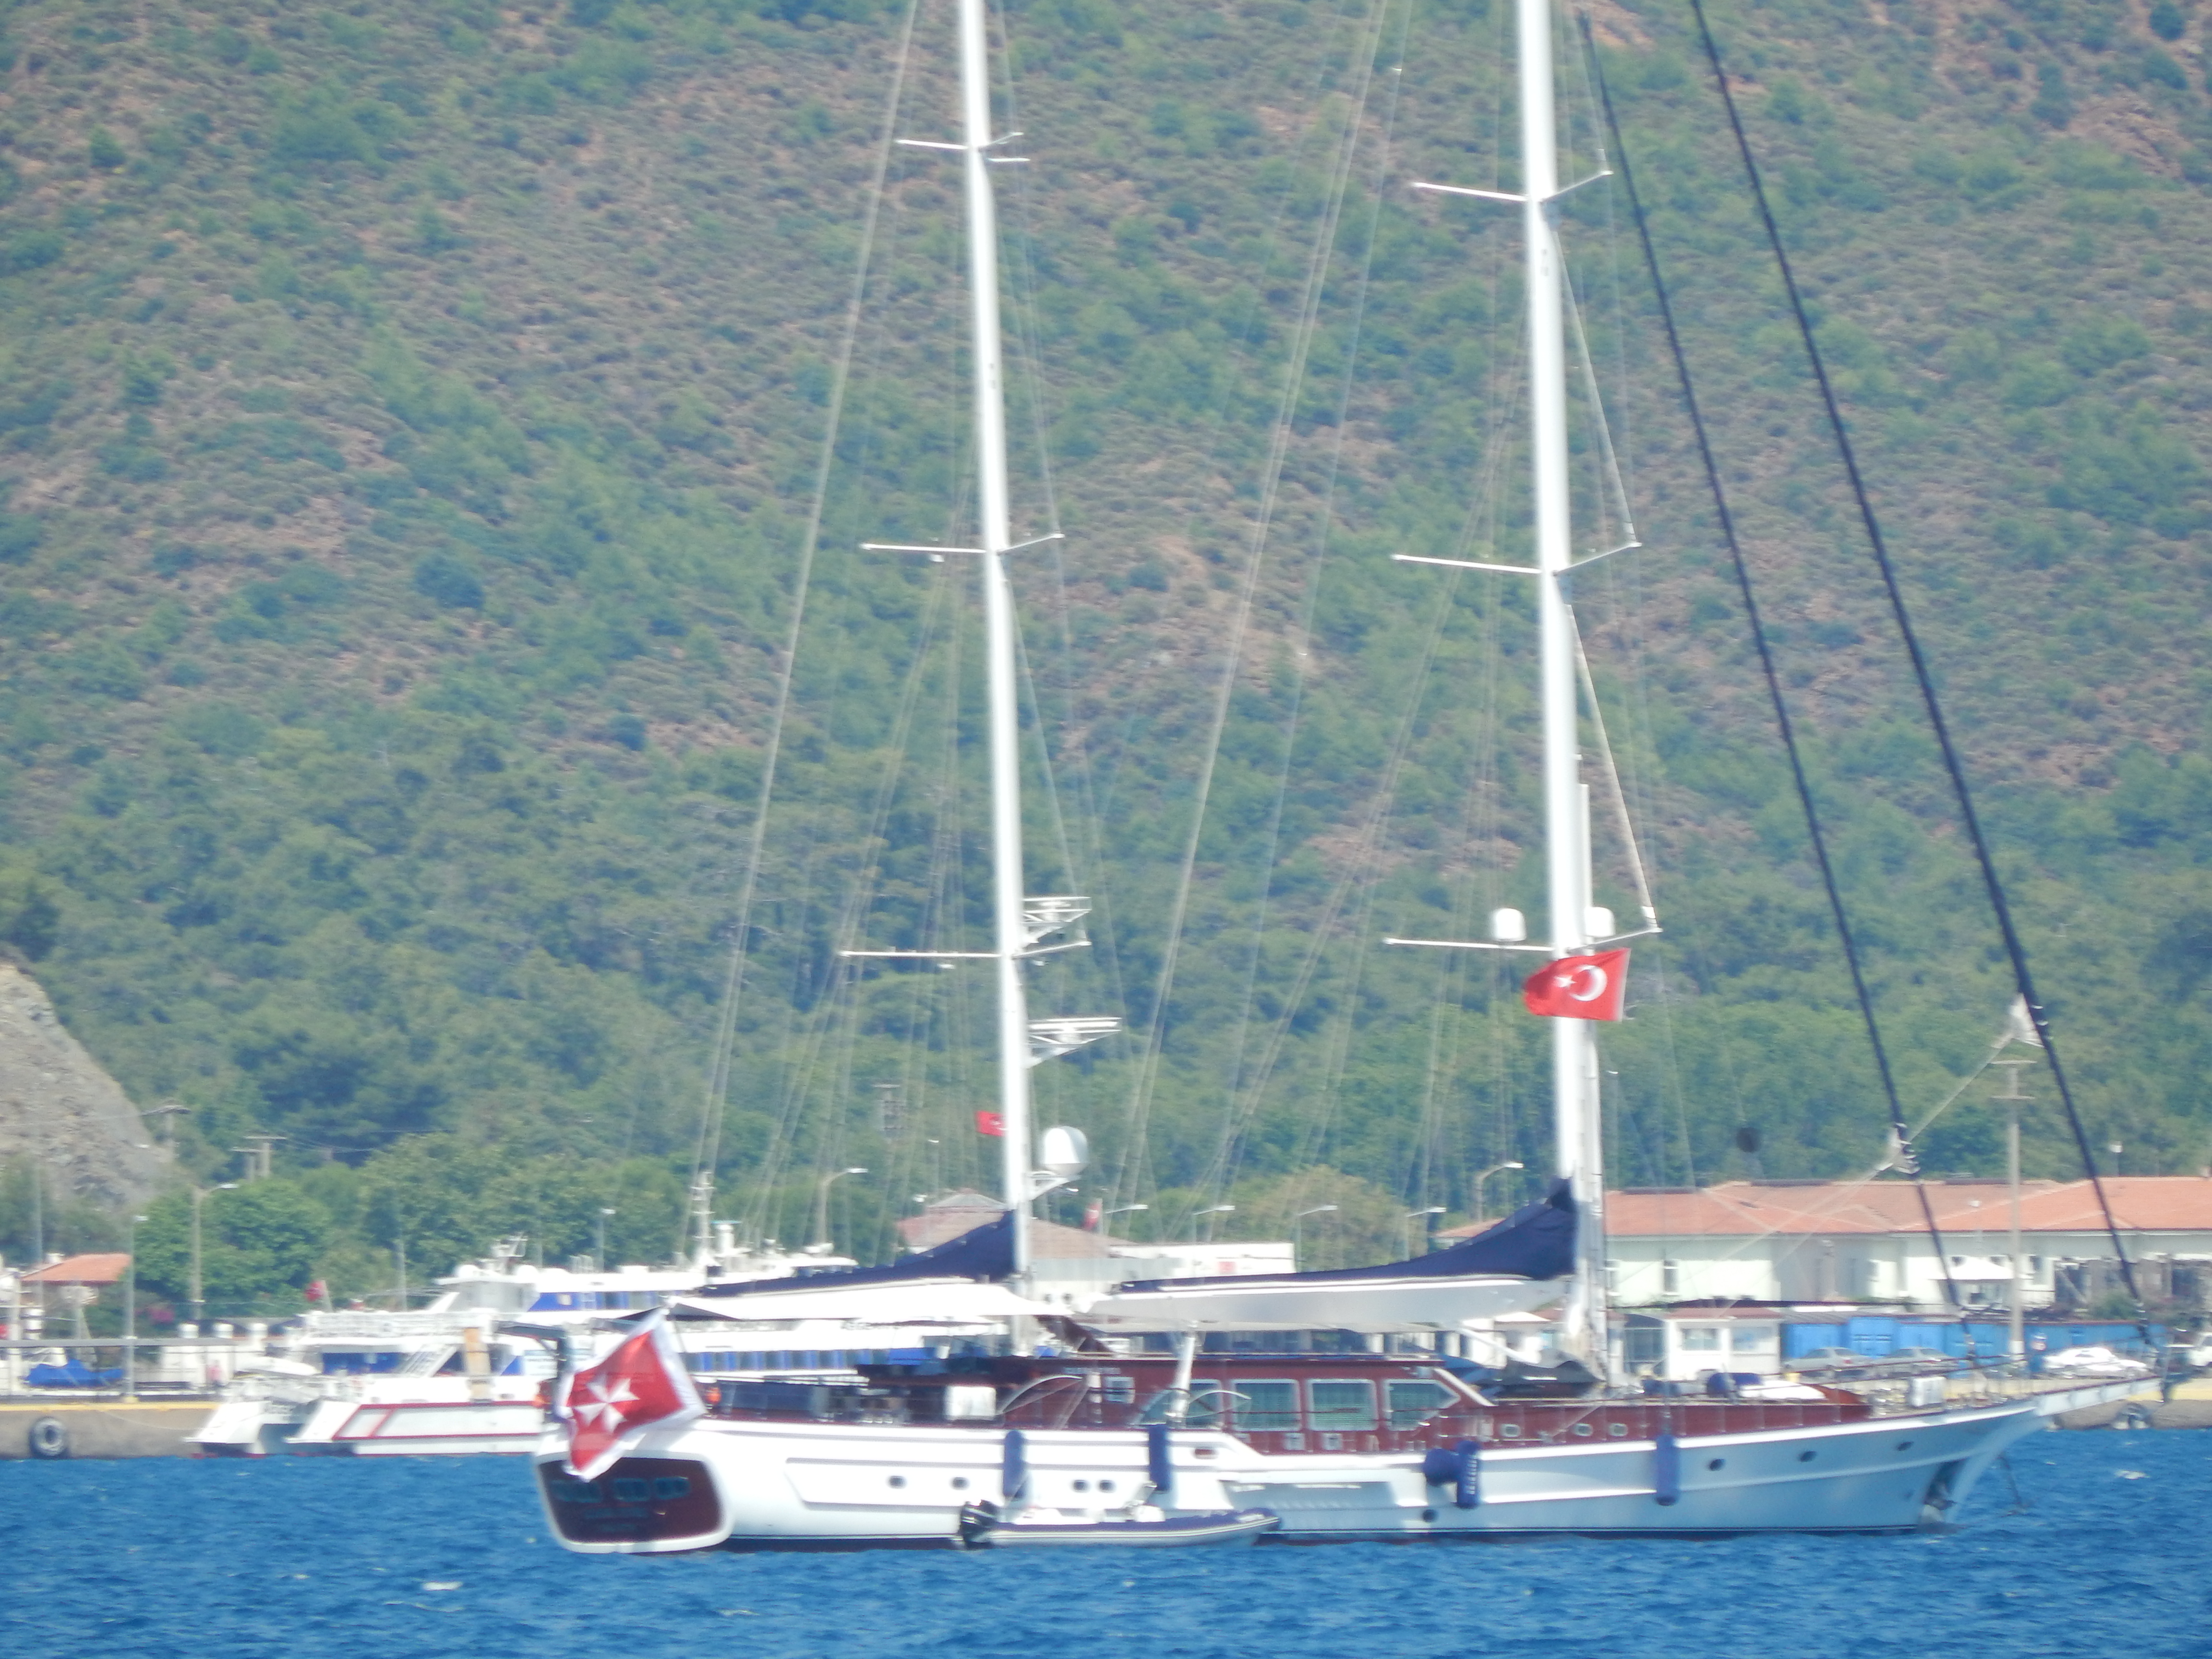
sea, landscape, marina, ship, view, travel, blue, summer, water, riviera, city, coast, boat, resort, harbor, cruise, yacht, sailing, destination, sky, water transportation, sailboat, sail, mast, yawl, watercraft, boating, schooner, sloop, cat ketch, sailing ship, dinghy sailing, scow, plant community, wind, tall ship, loch